Somarama

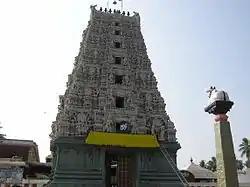
Someswara Swamy temple

Somarama is one of the five Pancharama Kshetras that are sacred to the Hindu god Shiva. The temple is located in Bhimavaram of West Godavari district in the Indian state of Andhra Pradesh. It is one of the centrally protected monuments of national importance.